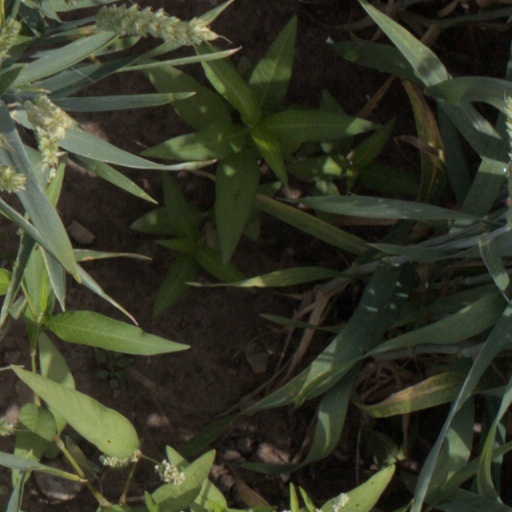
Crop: wheat